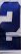
Number: 2